Chelsea Hardin

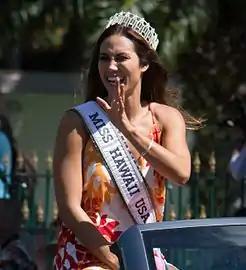

Chelsea Keolani Hardin (born September 5, 1991) is an American model, public speaker, and beauty pageant titleholder who was crowned Miss Hawaii USA 2016. She was the first runner-up to Deshauna Barber of District of Columbia at Miss USA 2016.